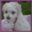
Label: dog